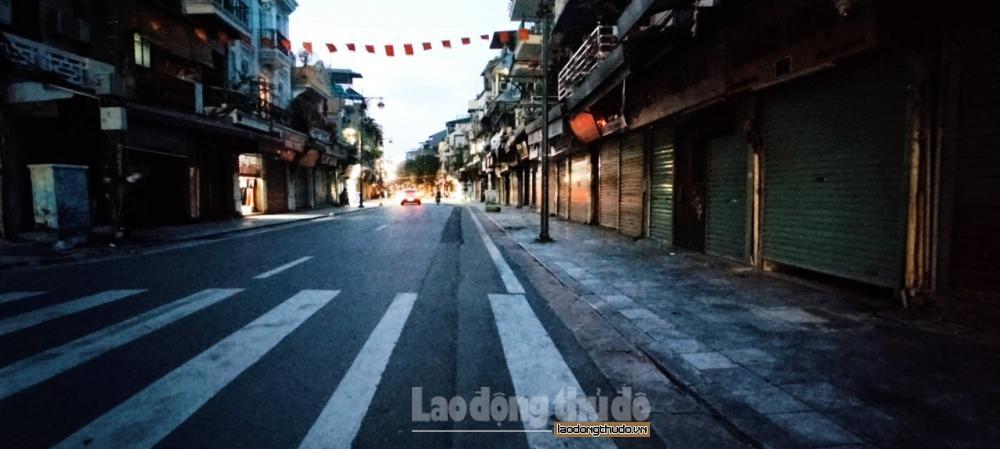
đây là khung cảnh lúc vắng người của một khu phố